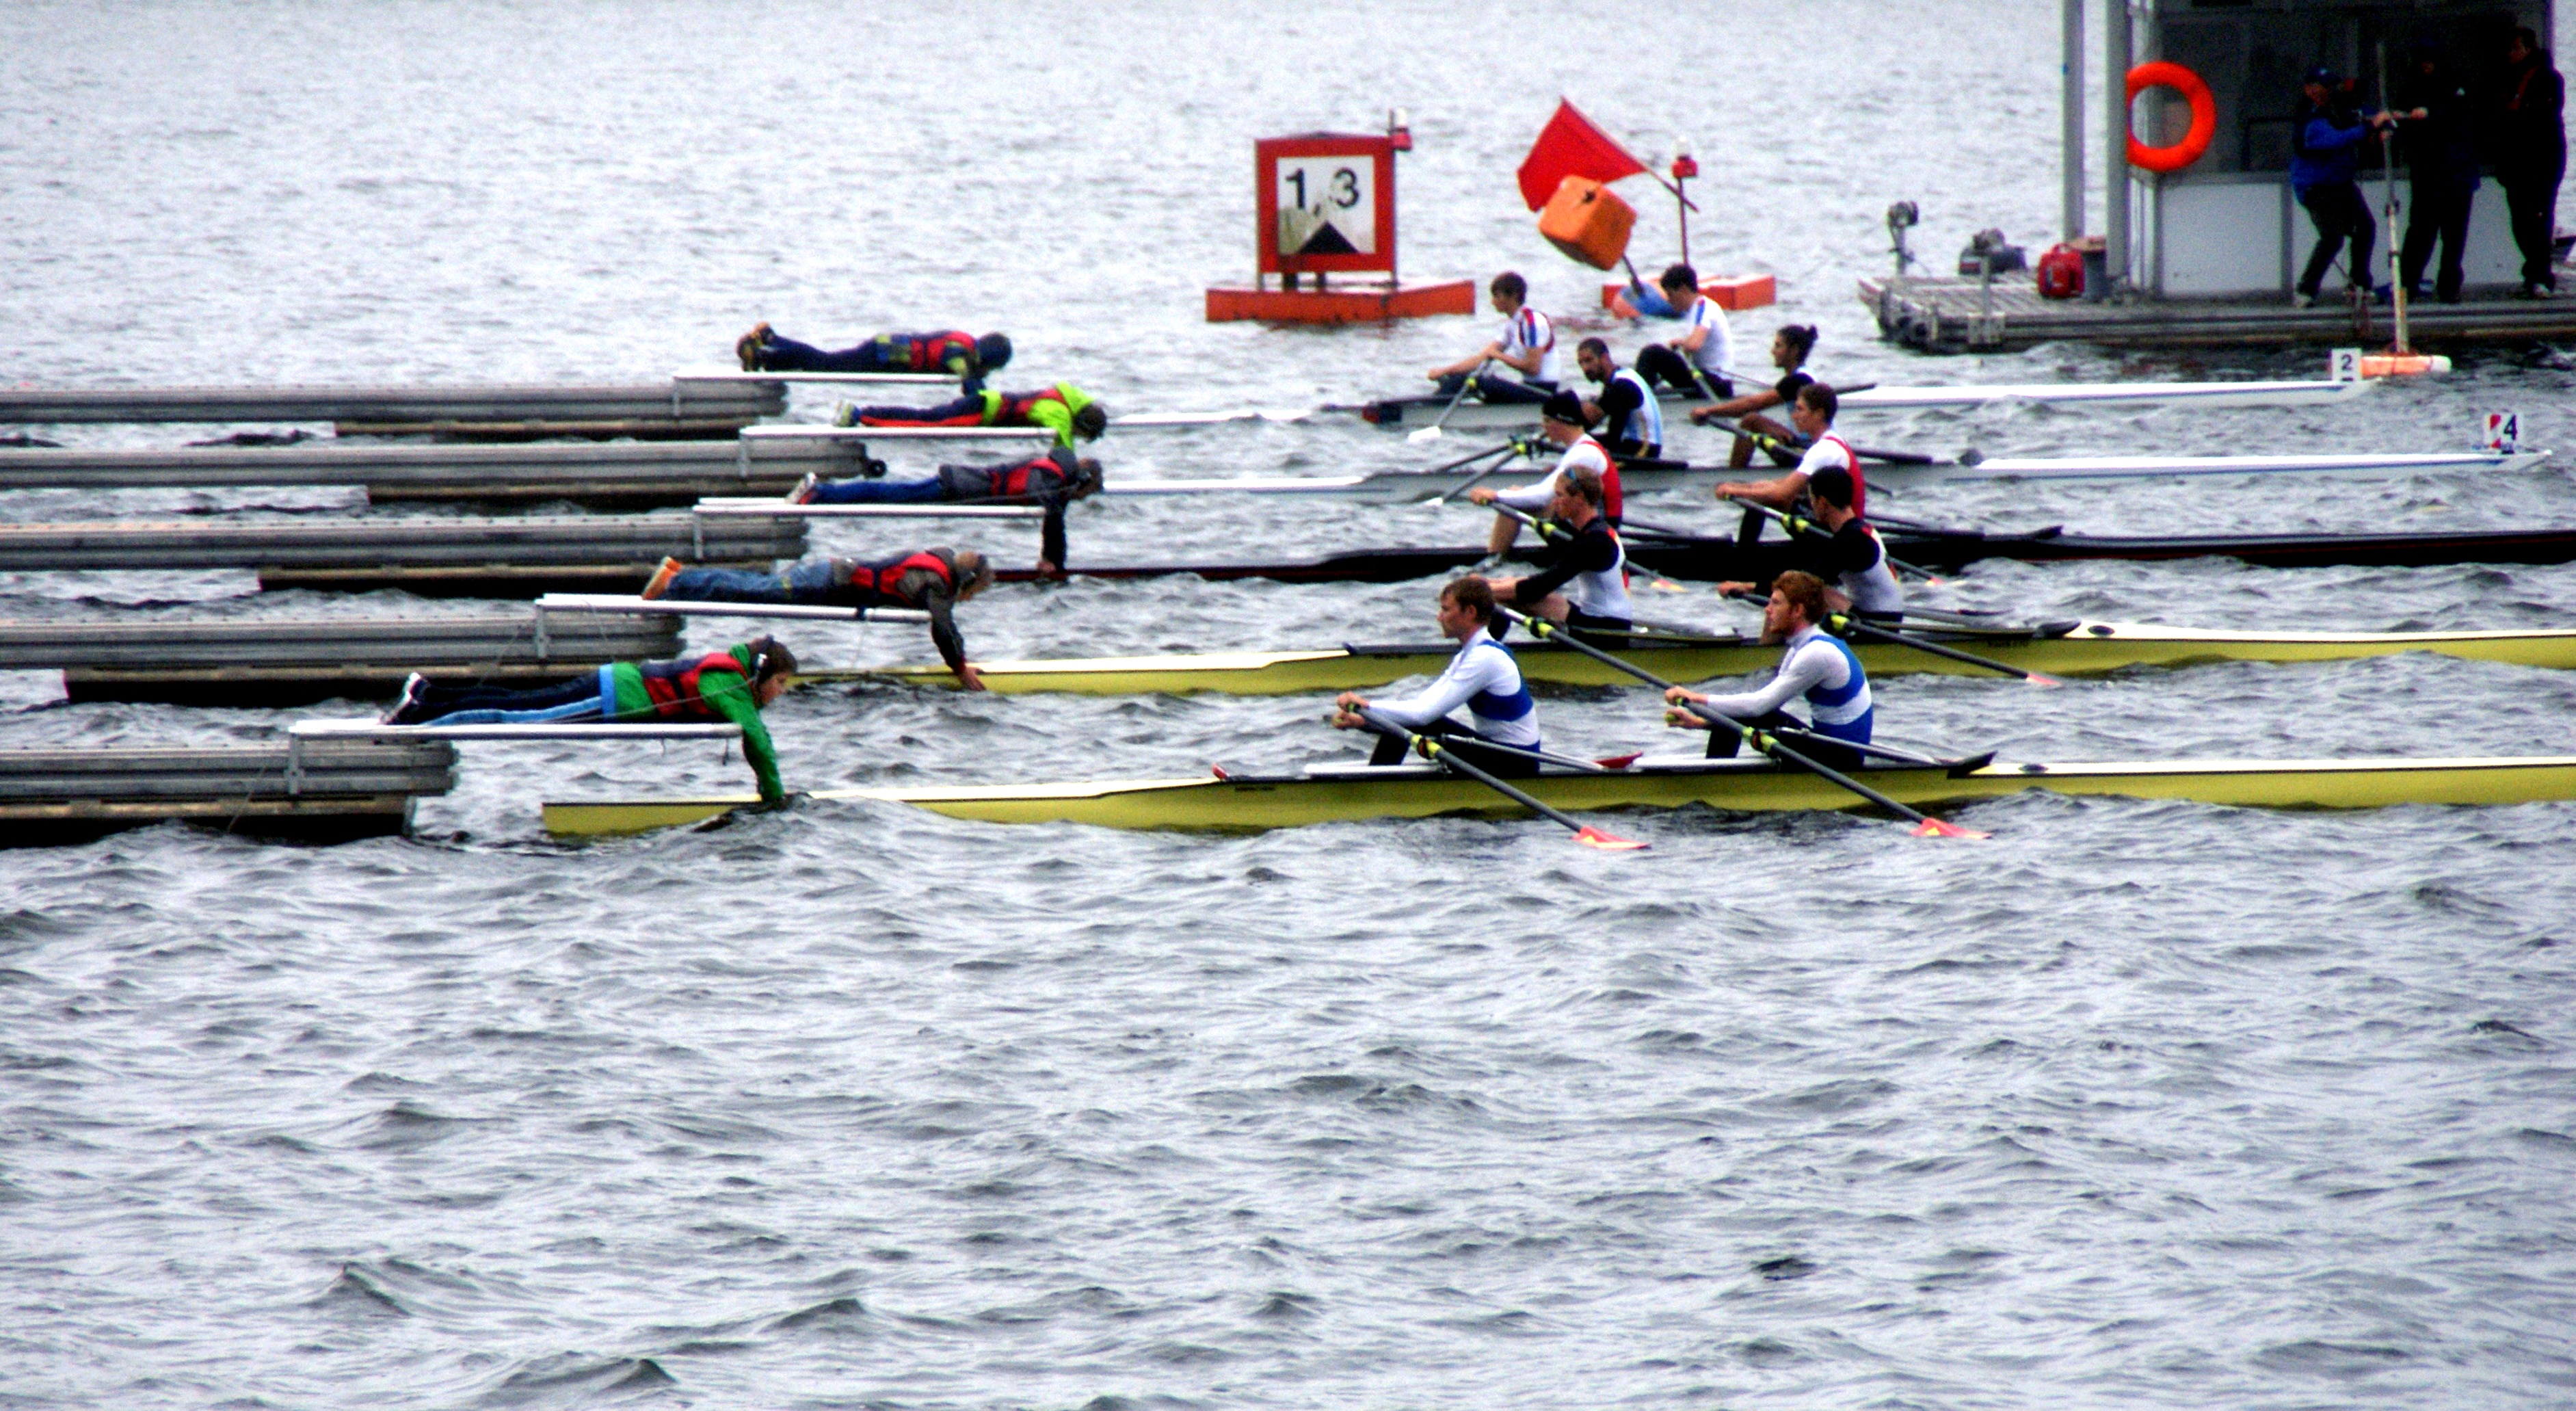
water, nature, sport, lake, recreation, paddle, vehicle, rest, leisure, activity, start, sports, boating, boats, still, rowing, canoeing, in the free, water sport, exhausting, outdoor recreation, watercraft rowing, canoe sprint